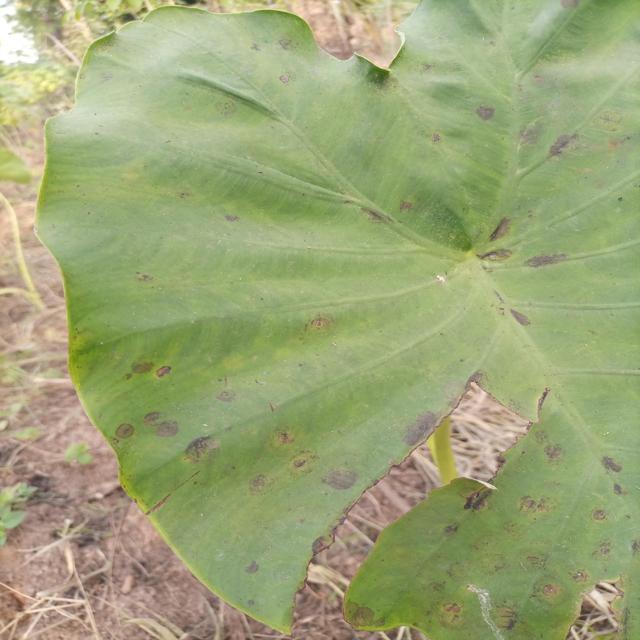
Label: Early_Blight